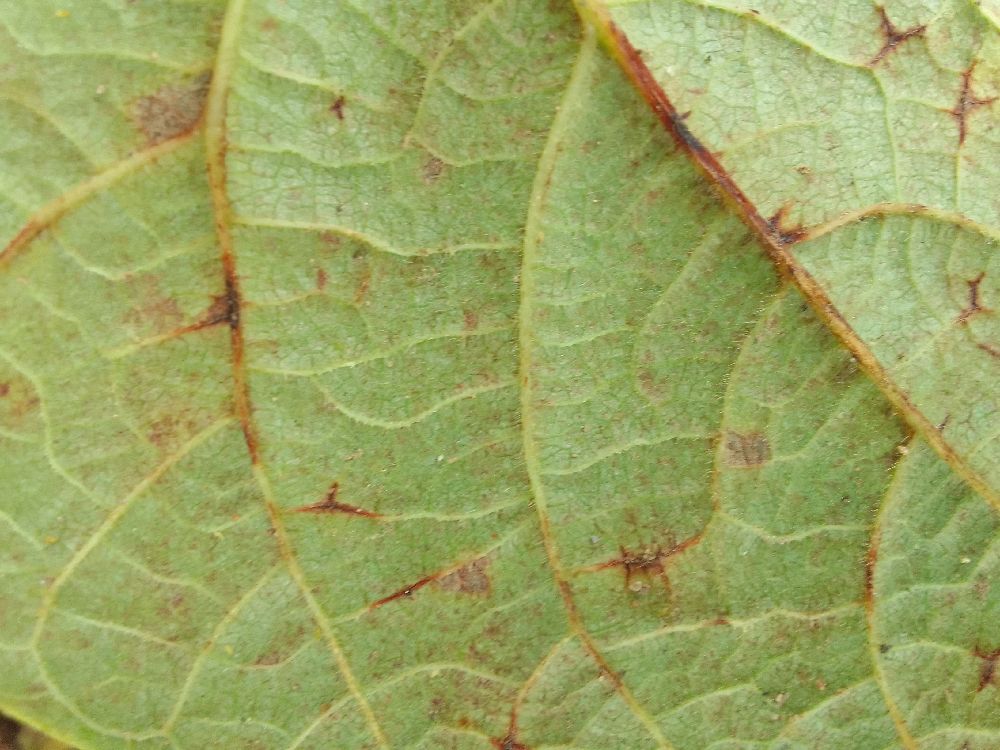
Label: anthracnose